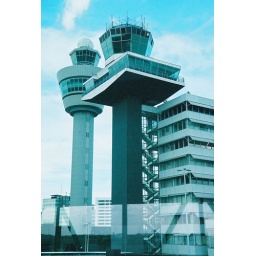
Control towers through the glass of the airport in Amsterdam.